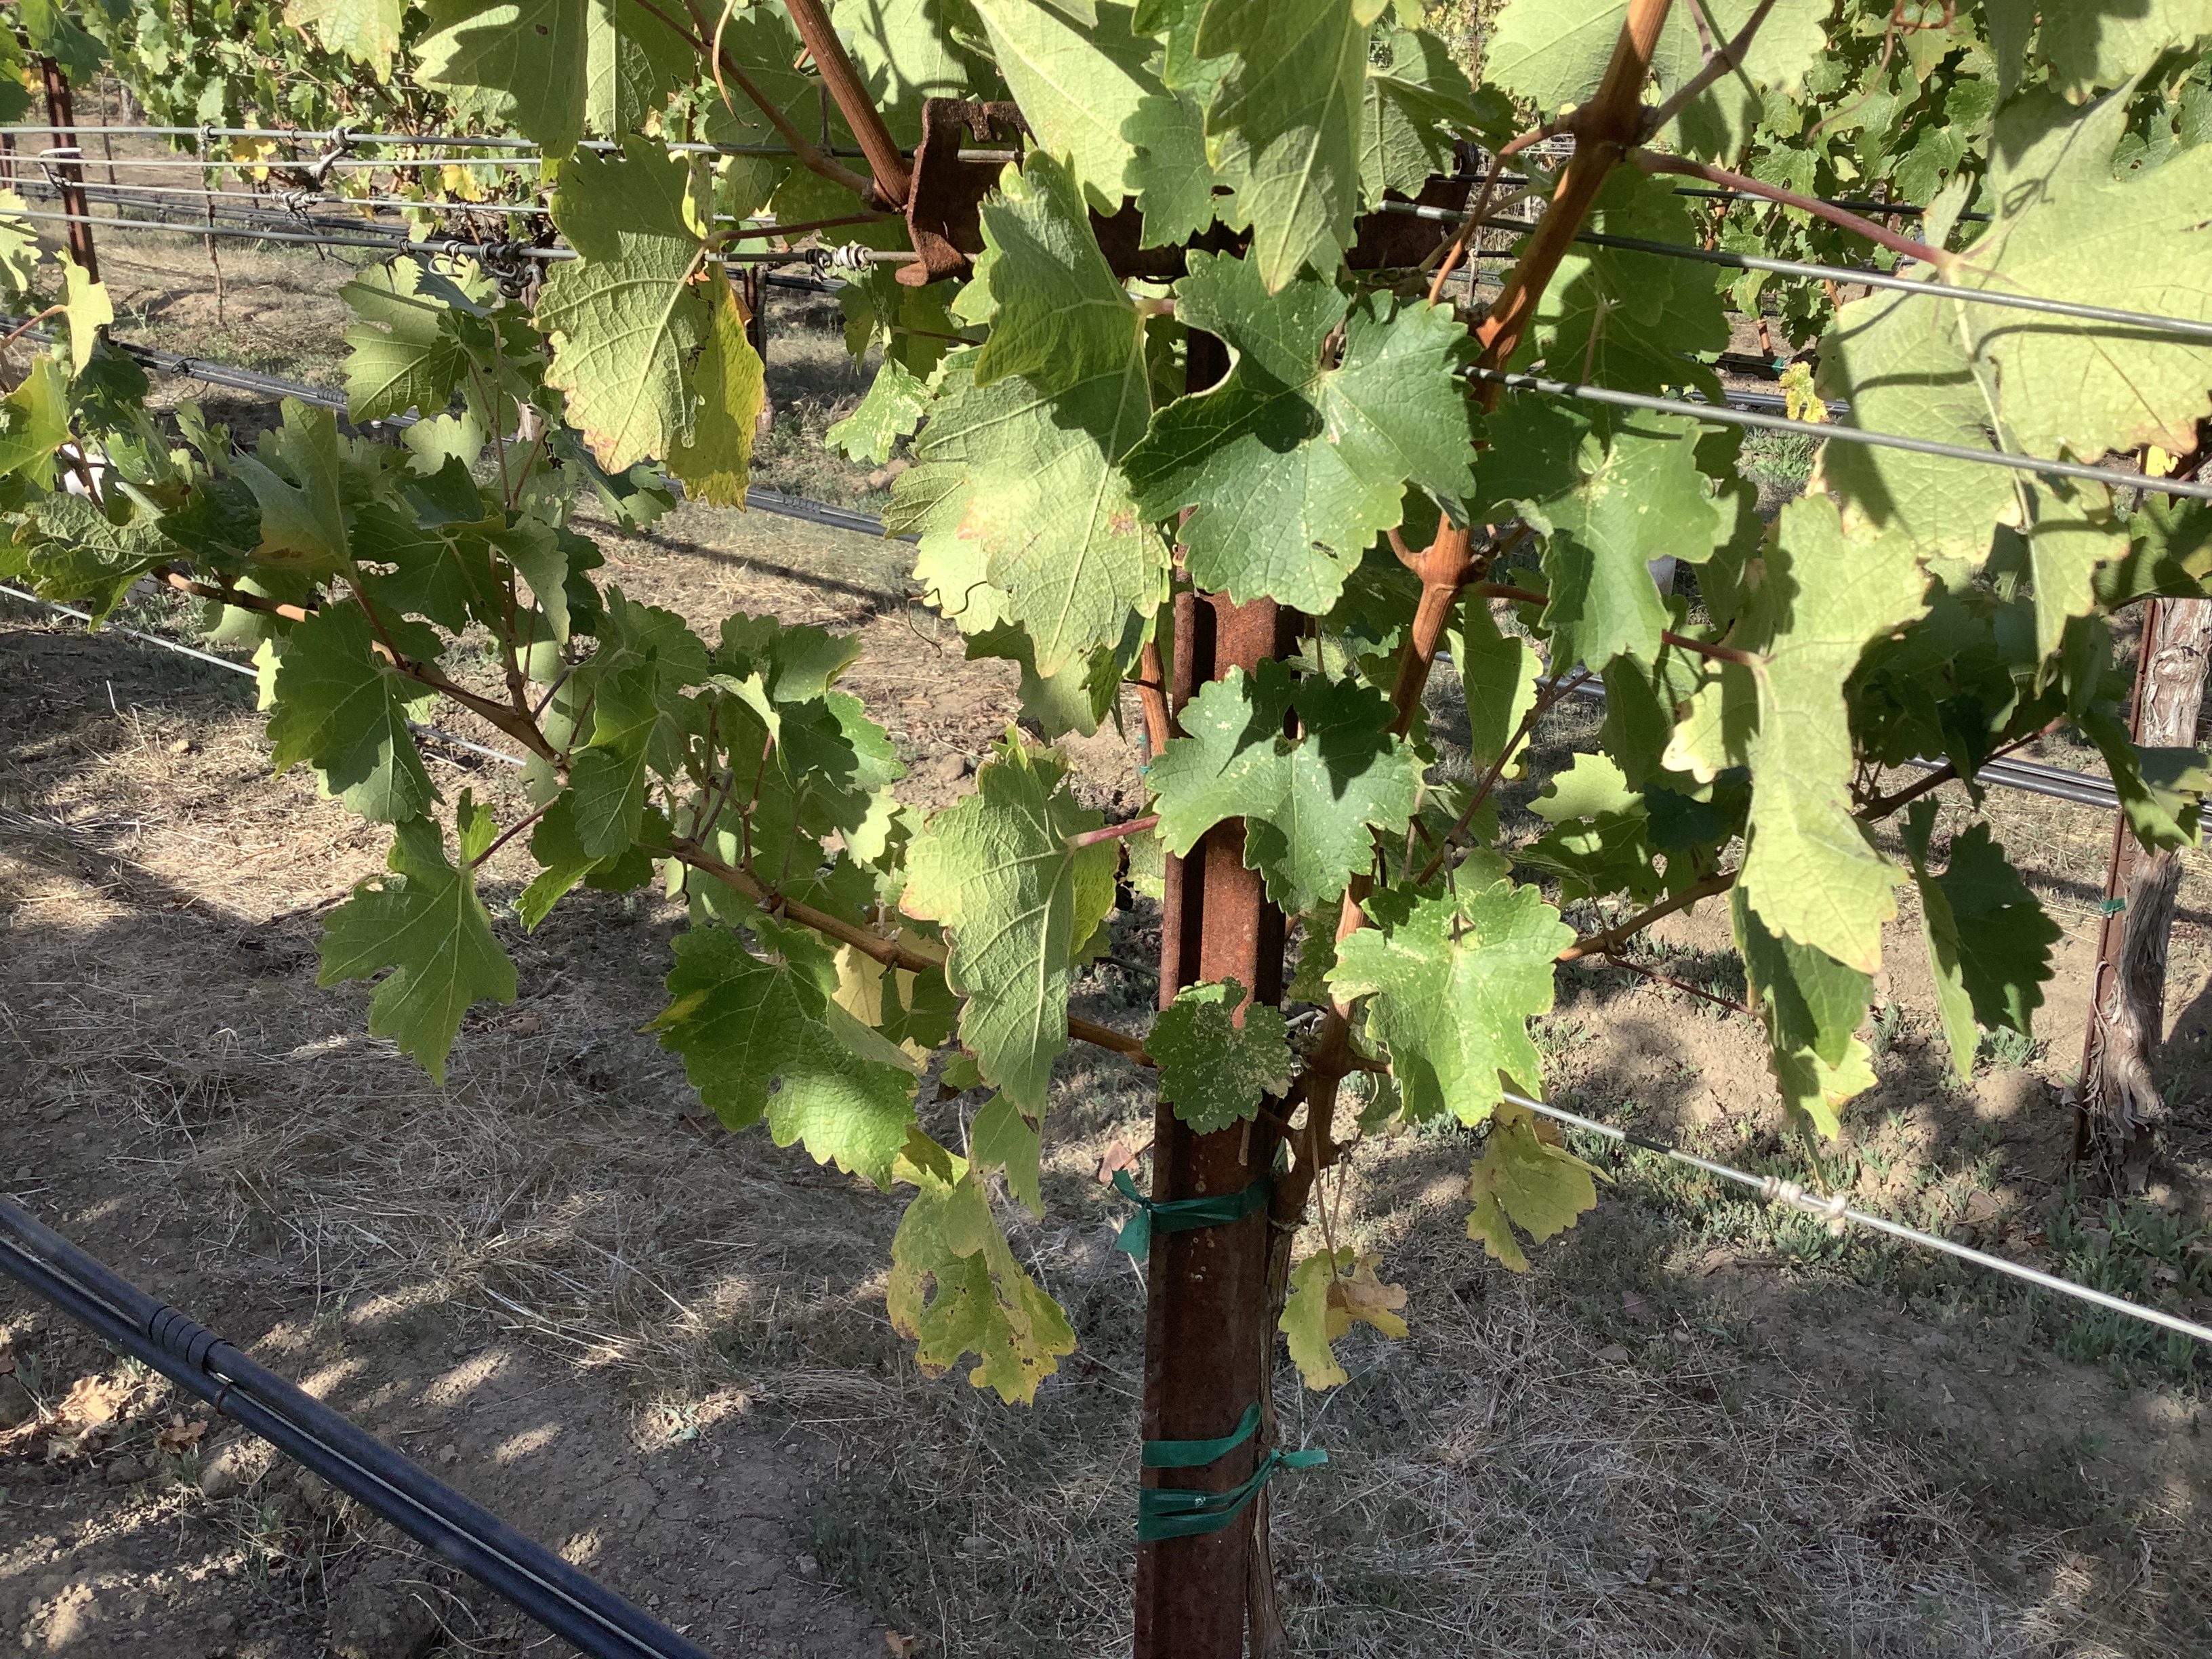
Label: No Virus